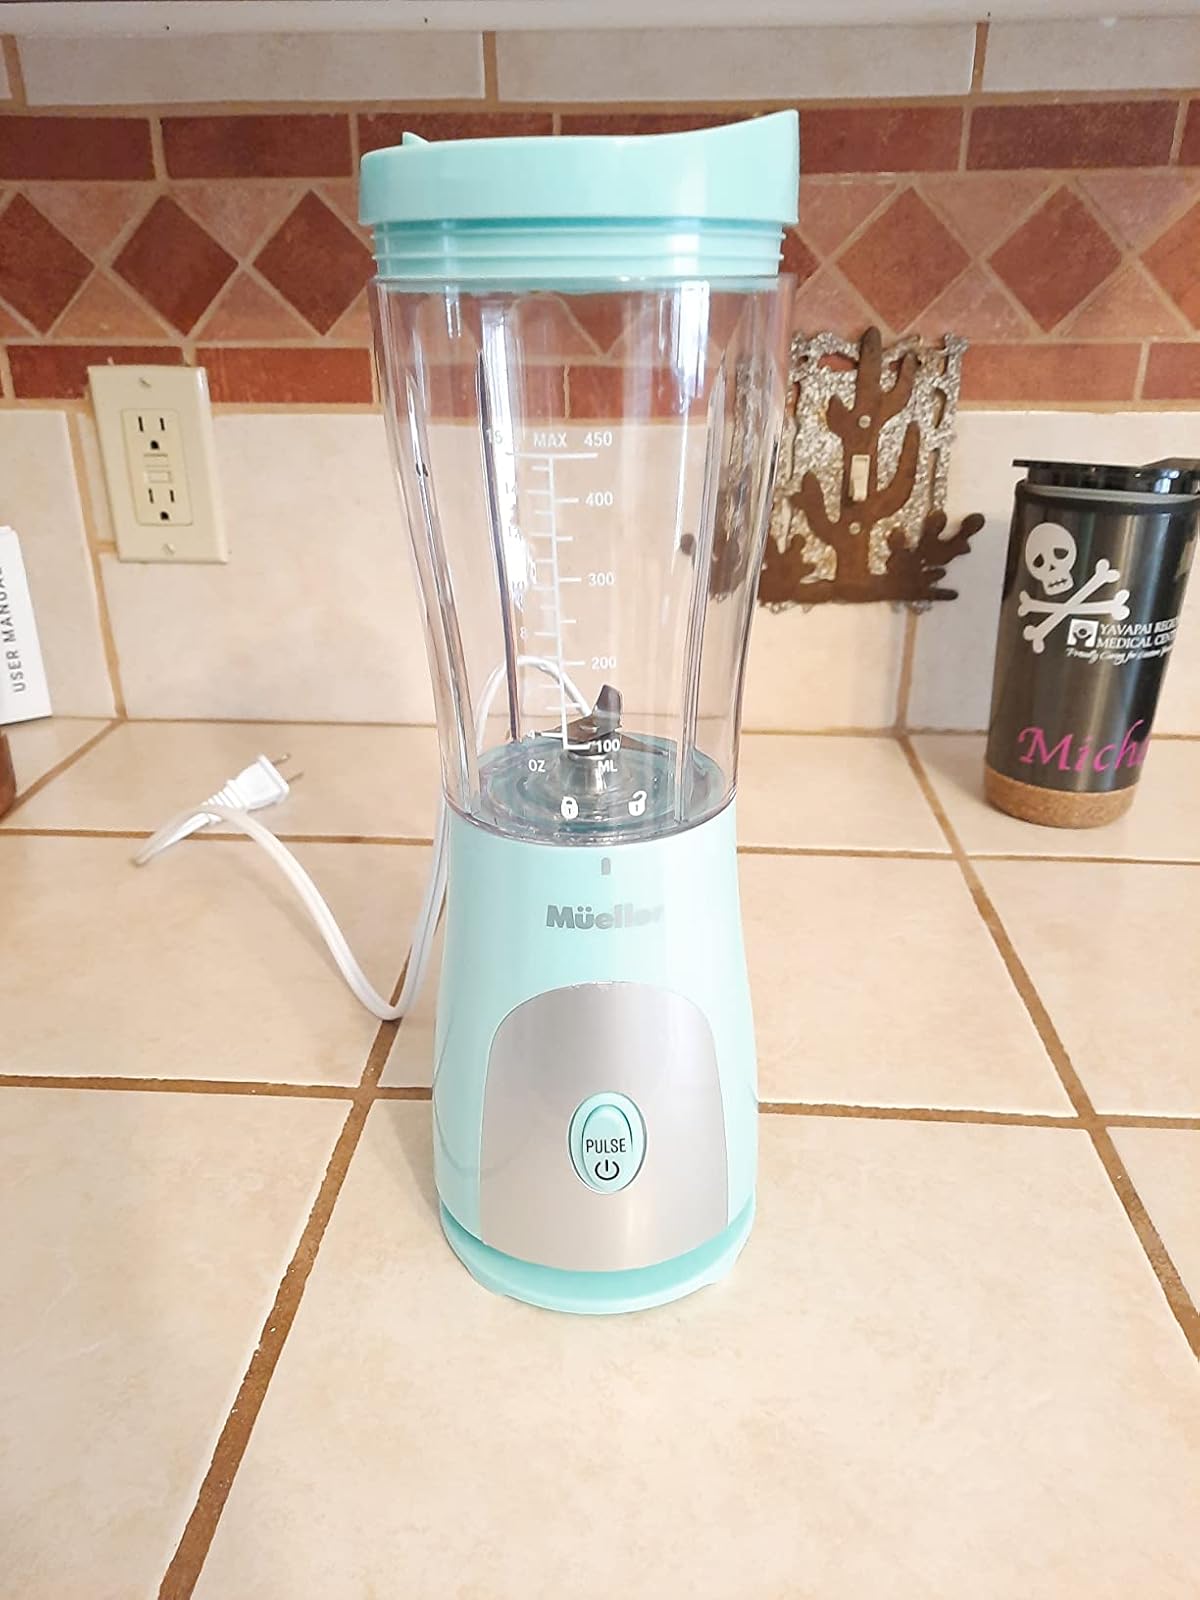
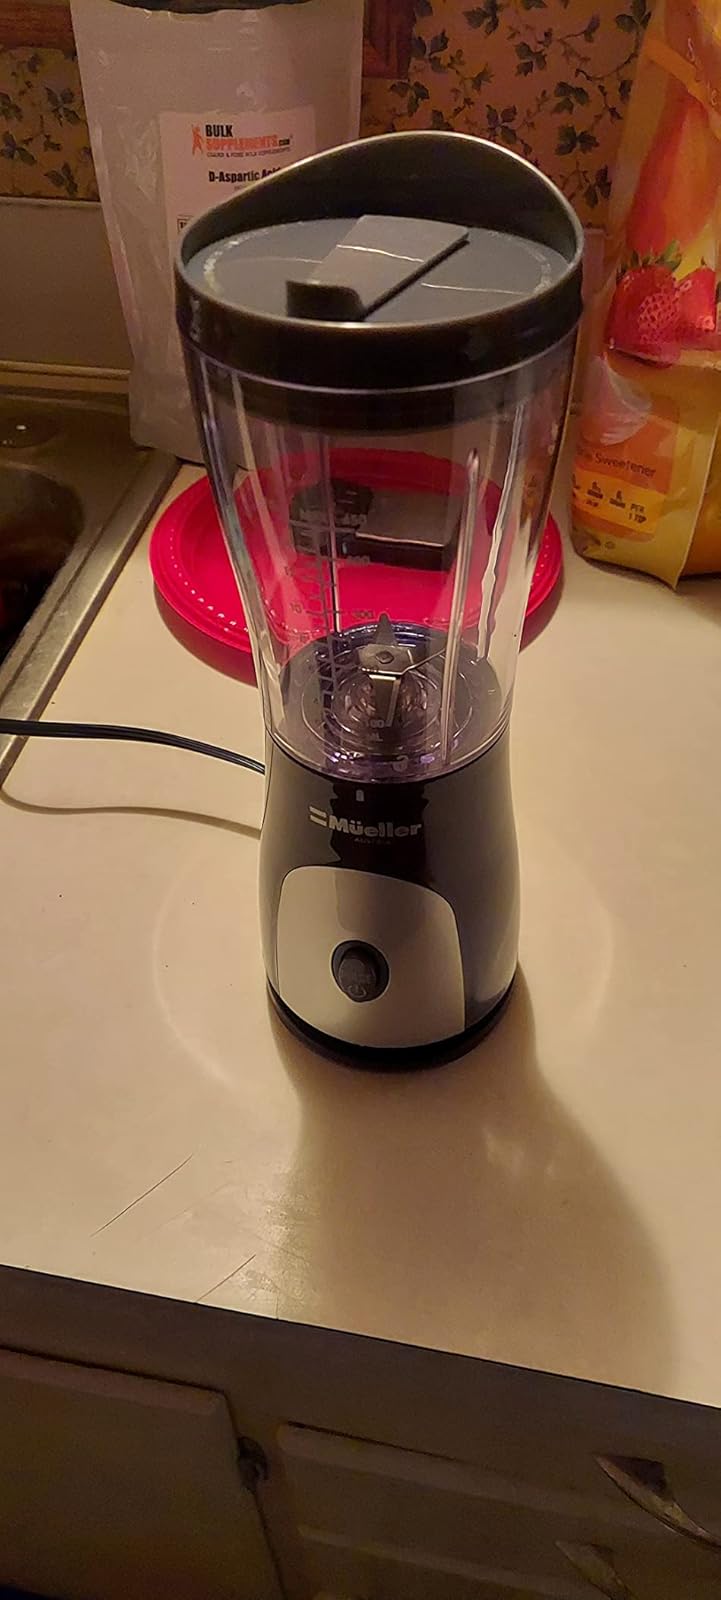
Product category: items_blender
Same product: no